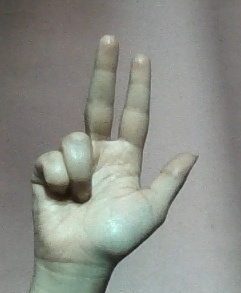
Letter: al